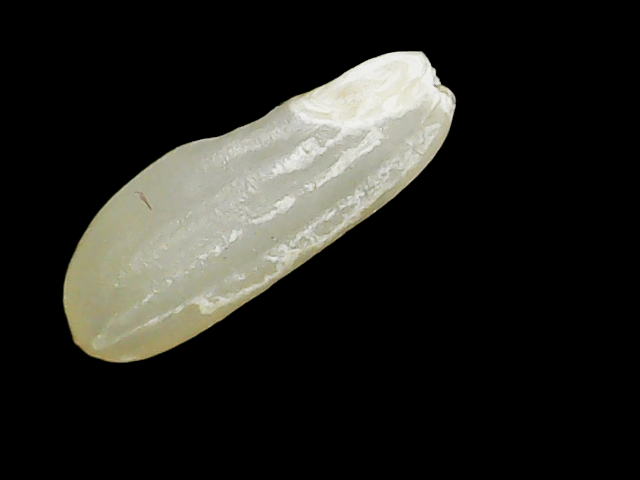
Rice variety: Binadhan23